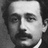
Emotion: neutral